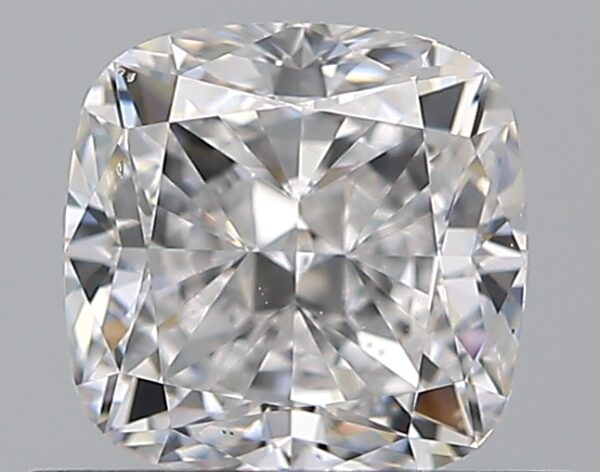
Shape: cushion
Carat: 0.7
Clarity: VS2
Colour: D
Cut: EX
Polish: EX
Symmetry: EX
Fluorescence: N
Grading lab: GIA
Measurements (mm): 4.87 x 4.87 x 3.39